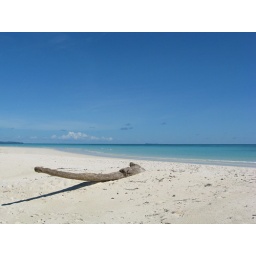
White sand beach in Nosy Iranja.